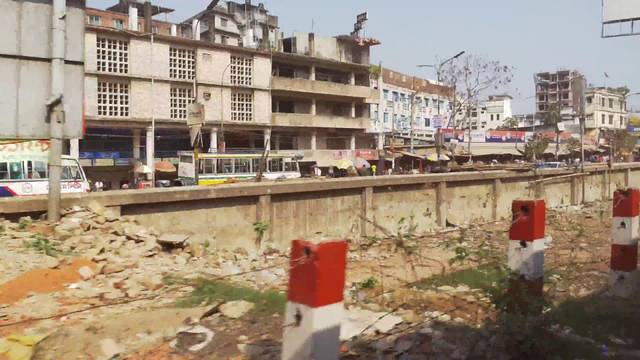
Region: Bangladesh
Coordinates: 23.751, 90.405